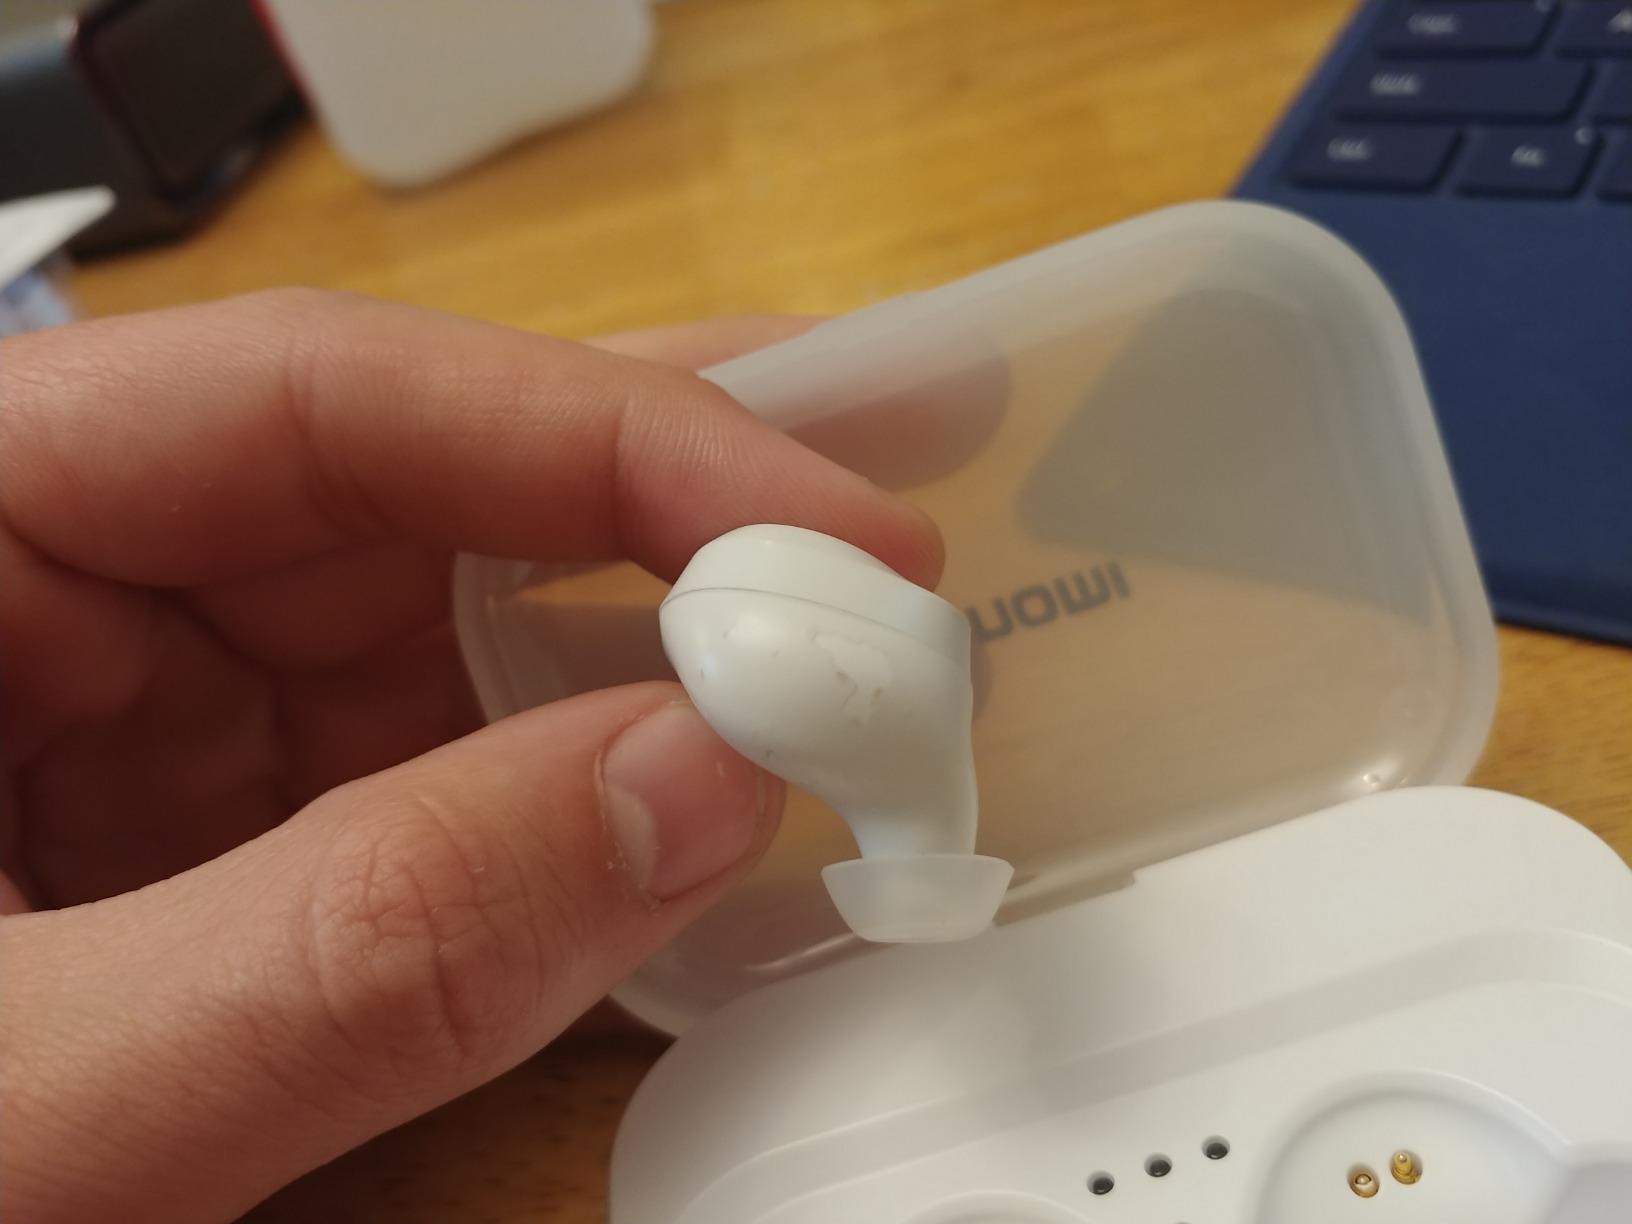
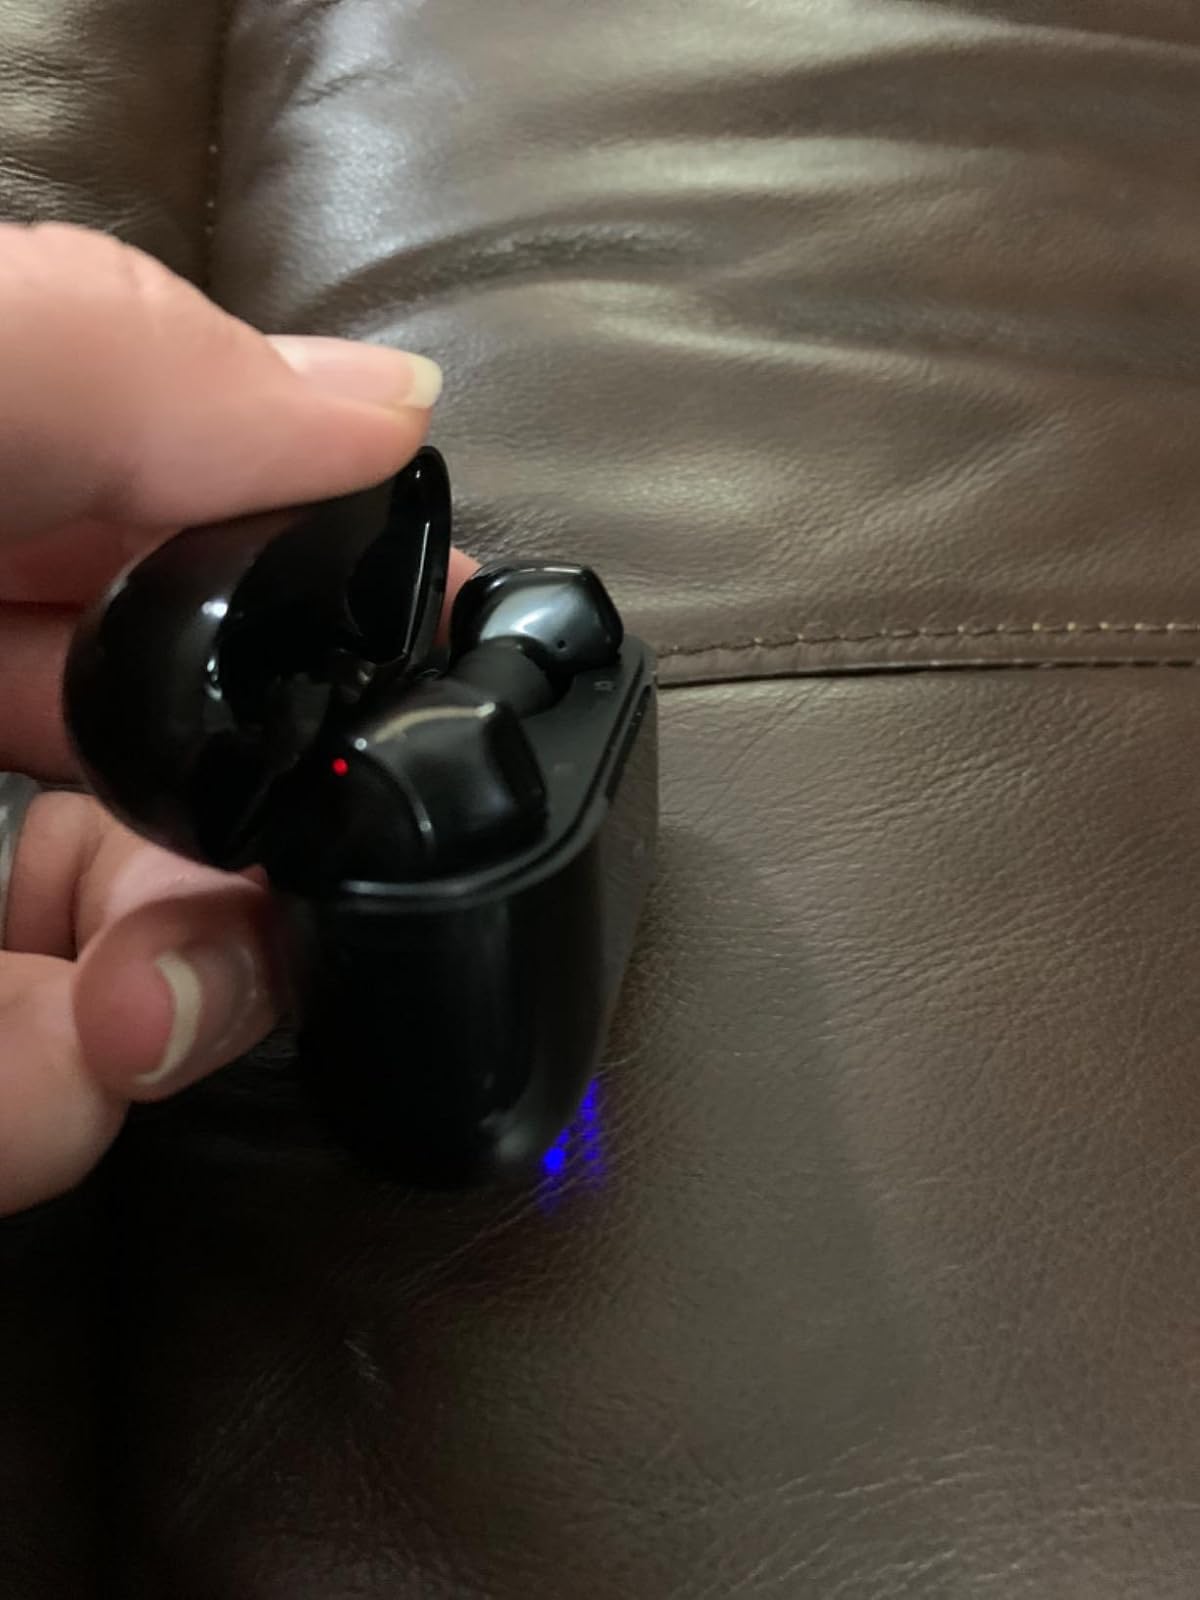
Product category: earbuds
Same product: no